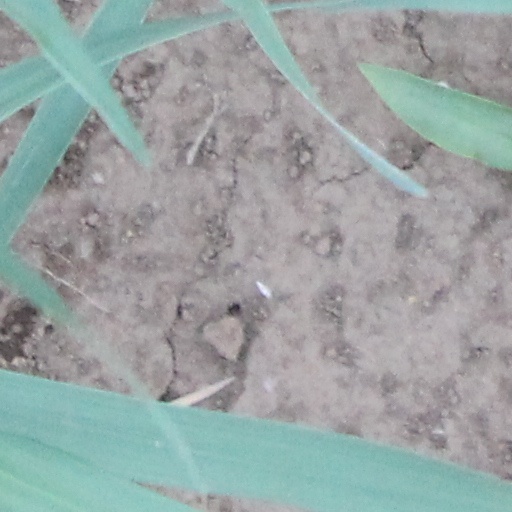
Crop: wheat